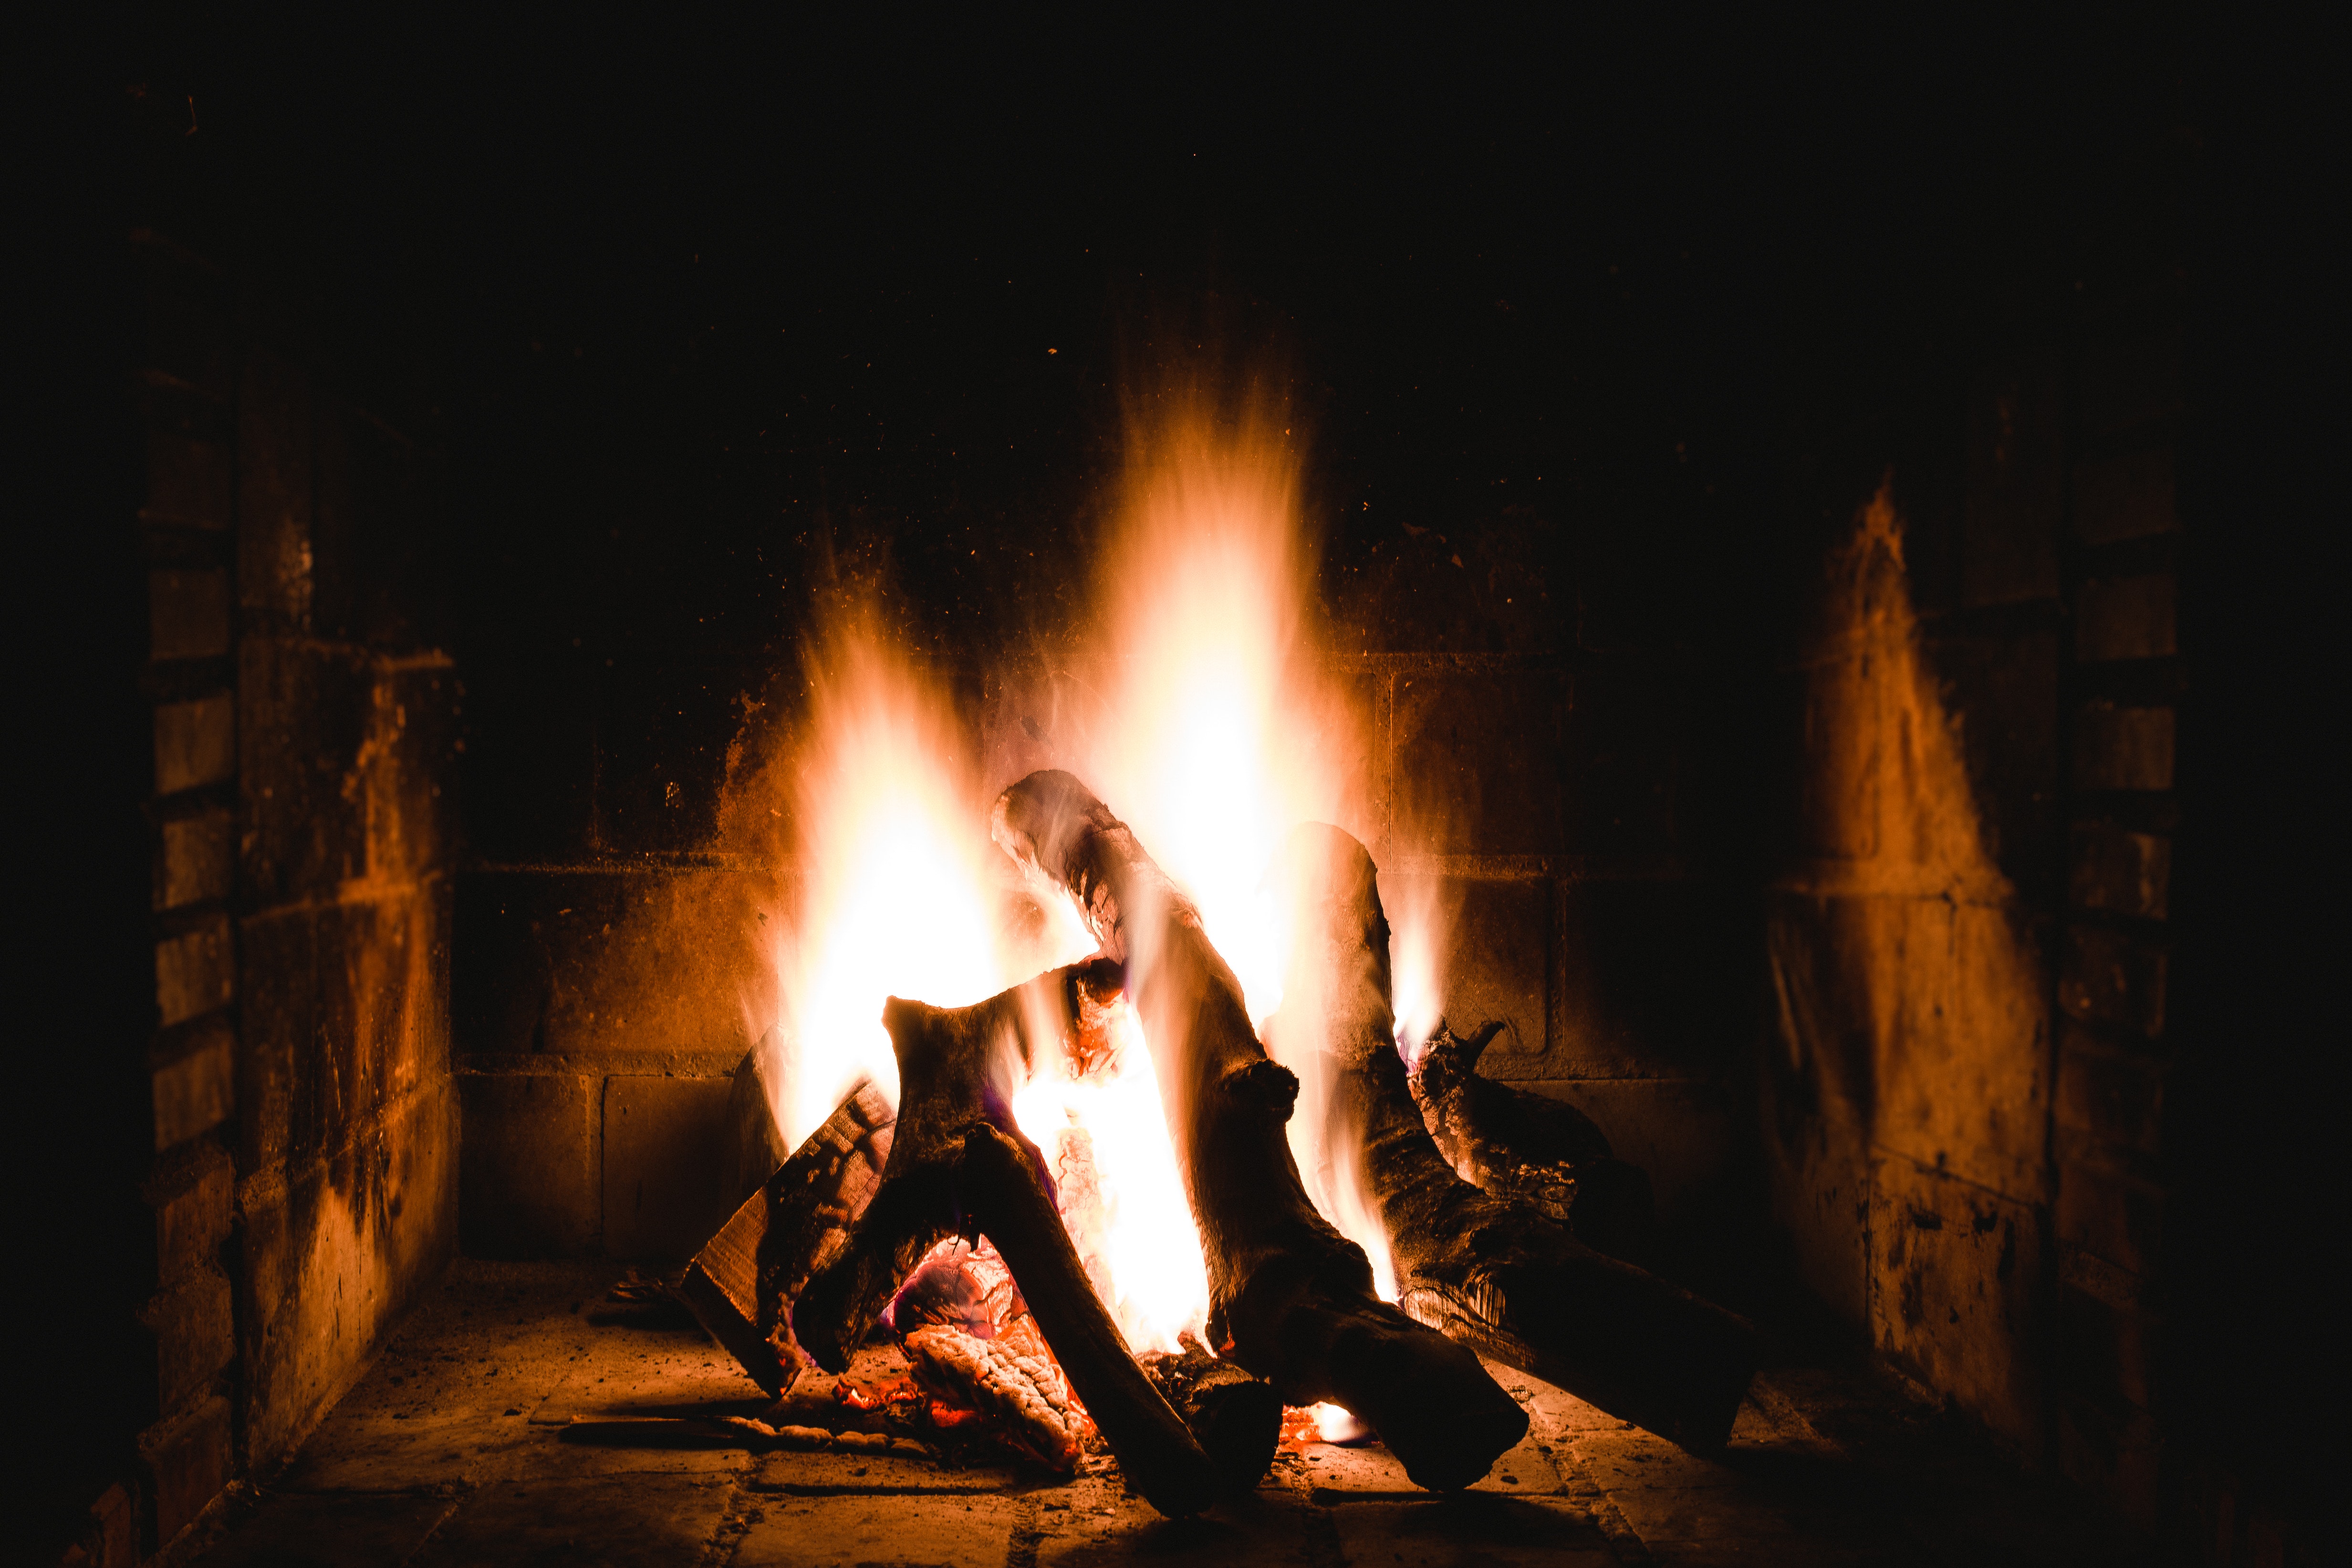
fire, heat, flame, campfire, bonfire, night, event, hearth